Looney Tunes: Rabbits Run

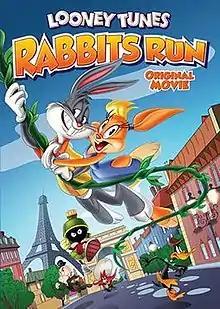
DVD cover

Looney Tunes: Rabbits Run is a 2015 American animated direct-to-video adventure comedy film in the "Looney Tunes" franchise produced by Warner Bros. Animation. It is the first new "Looney Tunes" direct-to-video film since "Bah, Humduck! A Looney Tunes Christmas" was released nine years prior. The film was made shortly after "The Looney Tunes Show", and shares much of the same crew as that series, including director Jeff Siergey, who had also been a supervising animator on "Space Jam" and lead animator on "". It was released on August 4, 2015, by Warner Home Video, but it was released early on July 7, 2015 on Vudu and Walmart.